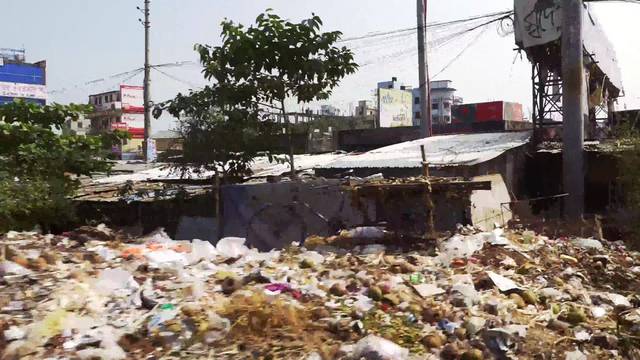
Region: Bangladesh
Coordinates: 23.885, 90.407